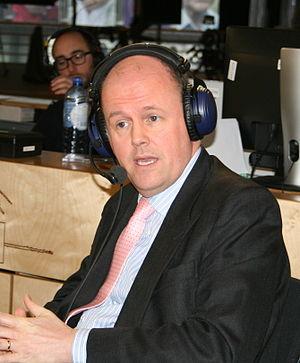
Cet article présente la liste des 73 députés européens du Royaume-Uni élus lors des élections européennes de 2014 au Royaume-Uni.
Ashley Fox, né le 15 novembre 1969 à Sutton Coldfield, est un homme politique britannique, membre du Parti conservateur.